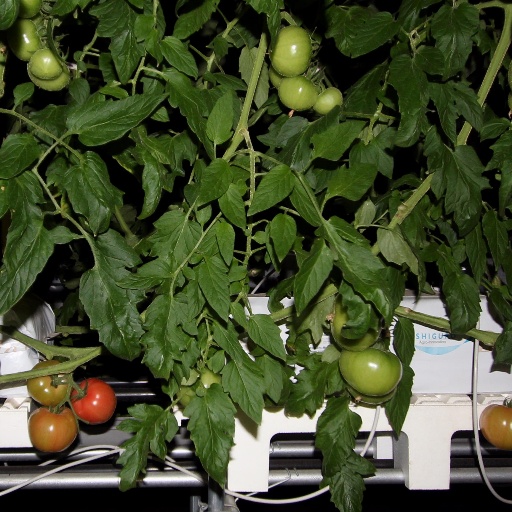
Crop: tomato